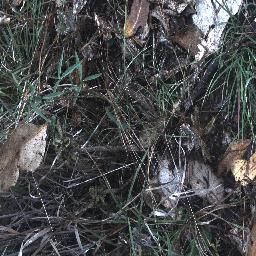
Label: negative